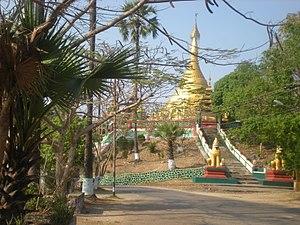
Moulmein, officiellement appelée aujourd'hui Mawlamyine ou Mawlamyaing est une ville de Birmanie et la capitale de l'État Môn. Son nom signifie « œil perdu », car un roi môn y perdit un de ses yeux. C'est aujourd'hui la troisième ville de Birmanie avec une population estimée à 500 000 habitants en 2009.